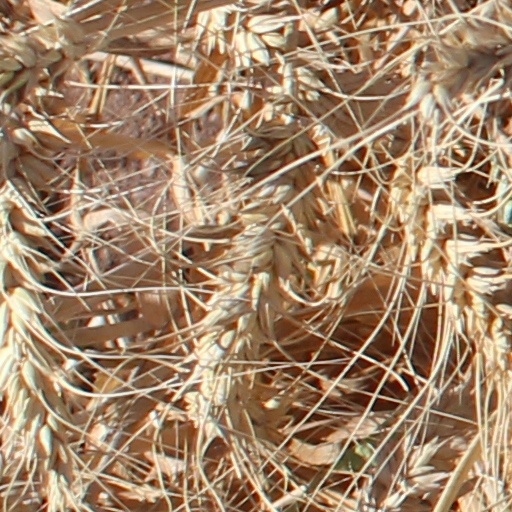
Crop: wheat